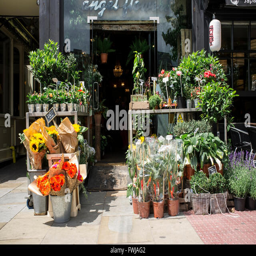
outside display at a flower shop